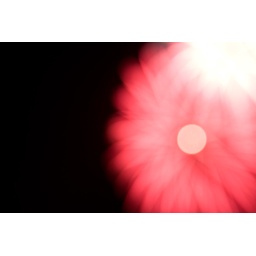
flowers in the night sky